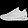
Label: Sneaker